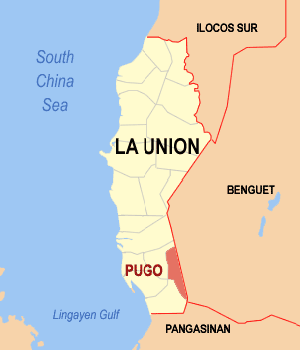
Pugo est une localité de la province de La Union, aux Philippines. En 2015, elle compte 19 690 habitants.